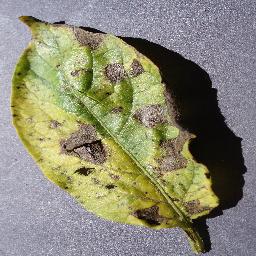
Etiqueta: Tizon_Temprano